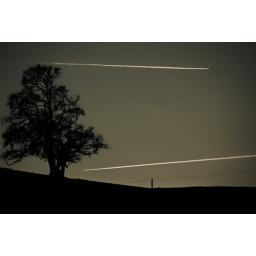
Silhouetted tree with two aeroplanes flying in opposite directions behind: Stanhope, County Durham